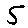
Label: 5